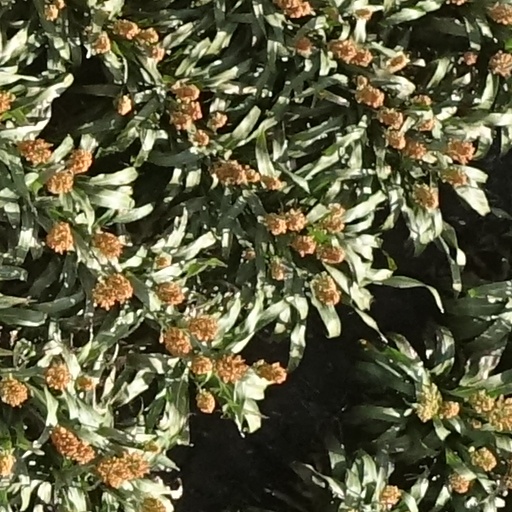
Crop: sorghum